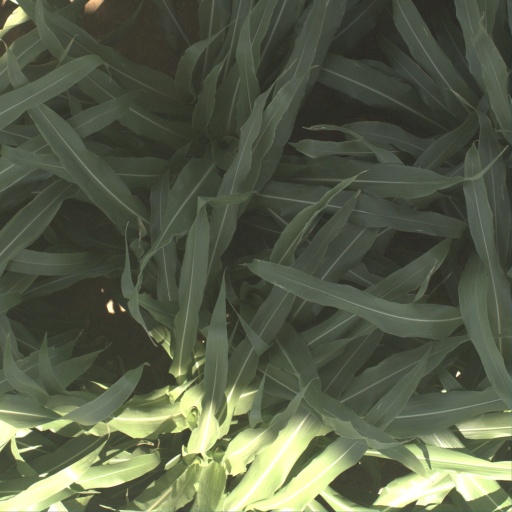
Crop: sorghum